Embryophyte

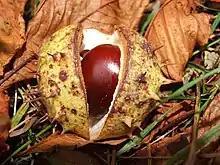
Large seed of horse chestnut, "Aesculus hippocastanum"

Seed plants, which first appeared in the fossil record towards the end of the Paleozoic era, reproduce using desiccation-resistant capsules called seeds. Starting from a plant which disperses by spores, highly complex changes are needed to produce seeds. The sporophyte has two kinds of spore-forming organs or sporangia. One kind, the megasporangium, produces only a single large spore, a megaspore. This sporangium is surrounded by sheathing layers or integuments which form the seed coat. Within the seed coat, the megaspore develops into a tiny gametophyte, which in turn produces one or more egg cells. Before fertilization, the sporangium and its contents plus its coat is called an ovule; after fertilization a seed. In parallel to these developments, the other kind of sporangium, the microsporangium, produces microspores. A tiny gametophyte develops inside the wall of a microspore, producing a pollen grain. Pollen grains can be physically transferred between plants by the wind or animals, most commonly insects. Pollen grains can also transfer to an ovule of the same plant, either with the same flower or between two flowers of the same plant (self-fertilization). When a pollen grain reaches an ovule, it enters via a microscopic gap in the coat, the micropyle. The tiny gametophyte inside the pollen grain then produces sperm cells which move to the egg cell and fertilize it. Seed plants include two clades with living members, the gymnosperms and the angiosperms or flowering plants. In gymnosperms, the ovules or seeds are not further enclosed. In angiosperms, they are enclosed within the carpel. Angiosperms typically also have other, secondary structures, such as petals, which together form a flower.